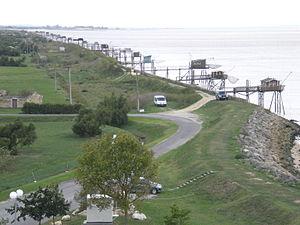
Carrelets près de Jau-Dignac-et-Loirac, Gironde, France
Jau-Dignac-et-Loirac est une commune du Sud-Ouest de la France, dans le département de la Gironde.